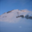
Label: mountain